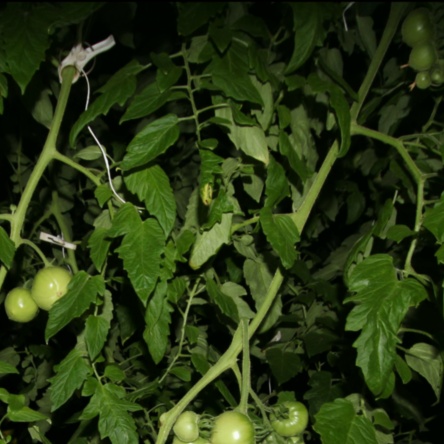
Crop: tomato